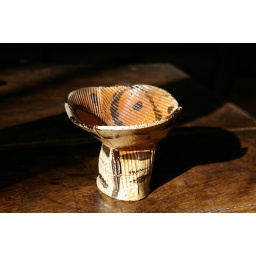
hand built stoneware bowl on stand, painted with black slip and fired in a soda kiln